Sclerocornea

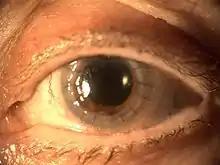
Penetrating keratoplasty. The goal is improve the vision or if not, restore the integrity of the ocular globe

The exact cause of Sclerocornea is not fully understood, but it is believed to involve genetics and developmental factors during fetus development. Sclerocornea can be inherited genetically, as autosomal dominant or recessive trait, with the latter form often being more severe. There are findings suggesting that a genetic locus at chromosome 22q11.2 plays a crucial role in the formation and development of the eye during the early stages of embryonic growth. This gene in some cases are associated with the genetic disorders like Digeorge syndrome, PHACES syndrome, Dandy-walker malformation, and Hurler syndrome making genetic counseling important.